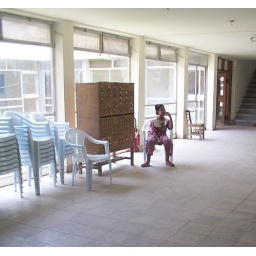
Iraqi girl sitting in an empty Baghdad school library